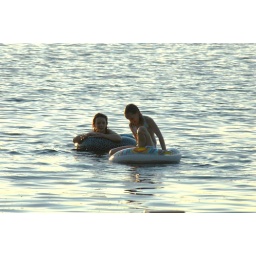
At Tom and Beth's house at the lake in Alexandrea, Minnesota.